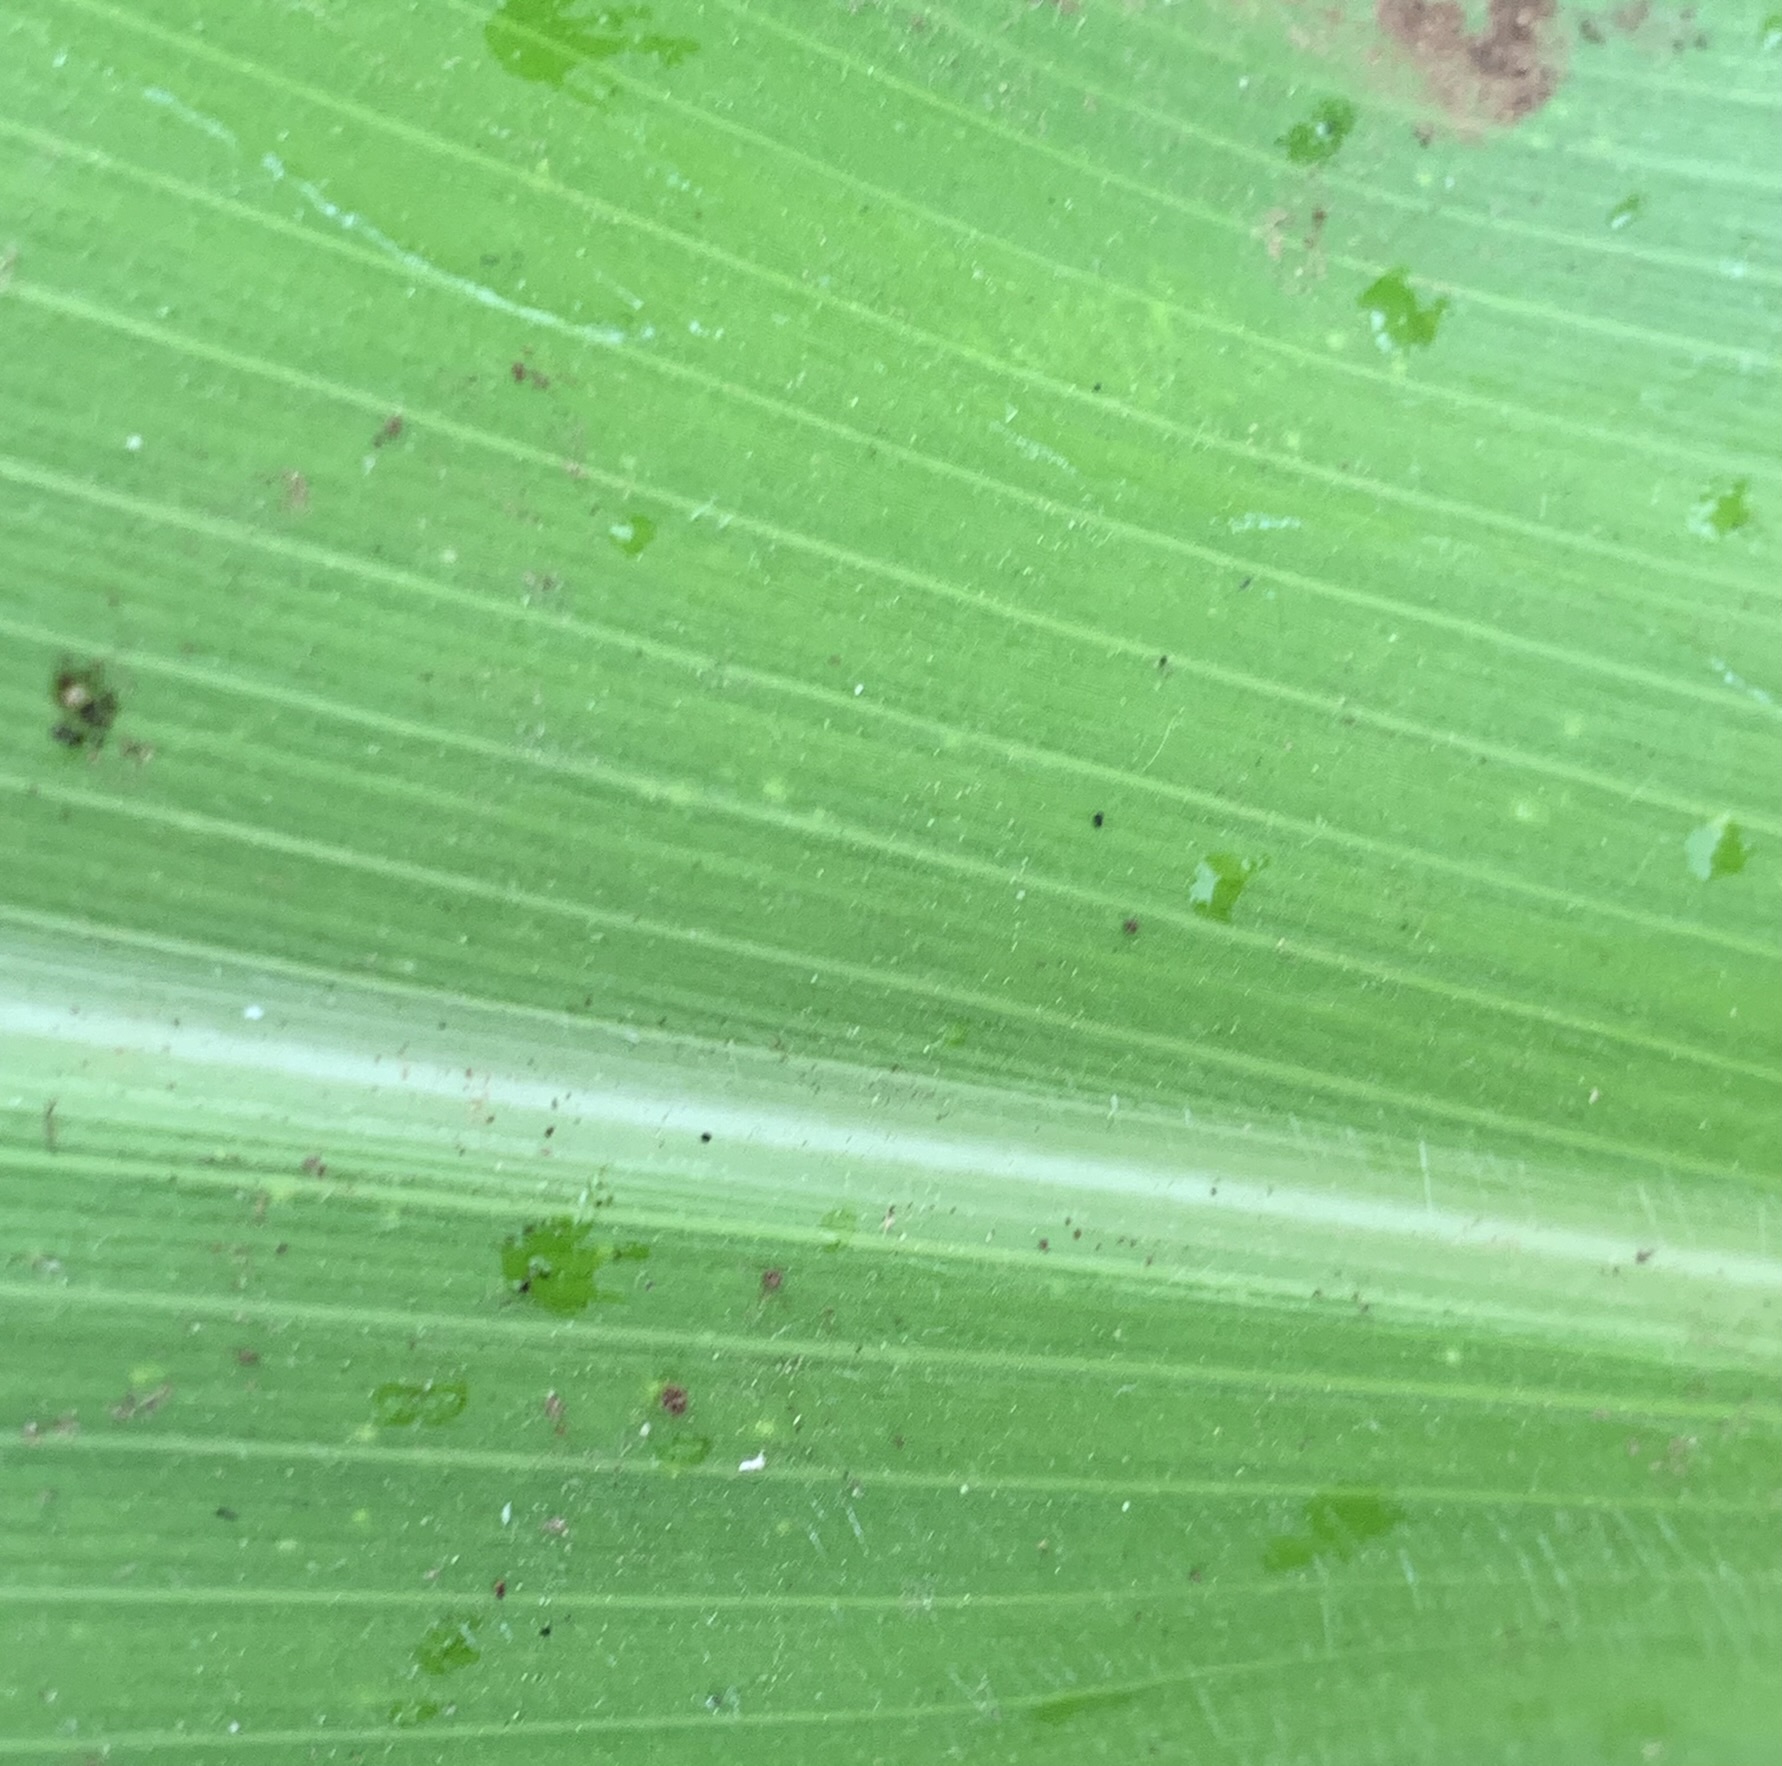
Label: Healthy